One Worldwide Plaza

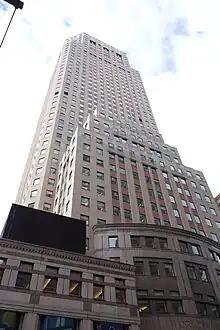
The facade as seen from street level

The base of the building is three stories tall and is designed to relate to the neighboring residential buildings. It is clad with gray-purple granite and contains outwardly curved entrances on all four sides. These curved sections contain Renaissance-inspired colonnades with granite pilasters, behind which is an oval passageway with a vaulted ceiling. The building's two original anchor tenants, advertising agency Ogilvy & Mather and law firm Cravath, Swaine & Moore, had their own entrances. This was because Ogilvy & Mather had requested a private entrance during the building's construction. Ogilvy & Mather's entrance faced 49th Street; Cravath, Swaine & Moore's entrance faced Eighth Avenue; and other tenants had an entrance facing west. The entrance on the northern elevation, facing 50th Street, is used for retail rather than as an office lobby.